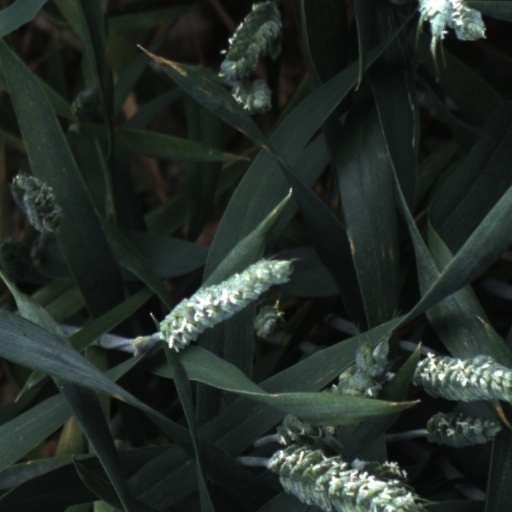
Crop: wheat